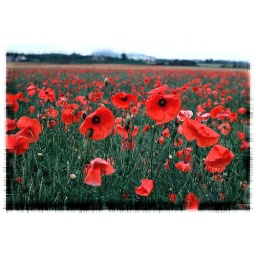
i made the border on this picture by adding water paper affect to the edges.